University of California, San Diego

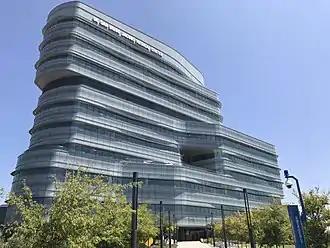
Jacobs Medical Center as seen from the southwest path

The university currently has three Living & Learning neighborhoods under construction. The soonest to open is the Theatre District Living and Learning Neighborhood, which will house approximately 2,000 undergraduate students. The neighborhood is set to be the location of Eighth College. Construction began early 2022, and would take place over what were previously two parking lots. The neighborhood had an anticipated opening date of Fall 2023, but was extended due to construction delays. The Theatre District Living & Learning Neighborhood is currently scheduled to open between Fall 2023 and Spring 2024. The only currently open building is the "Podemos" building, which contains housing as well as academic instruction rooms. The Theatre District Living and Learning Neighborhood features an underground parking garage.